Describe the emotion expressed in this image:  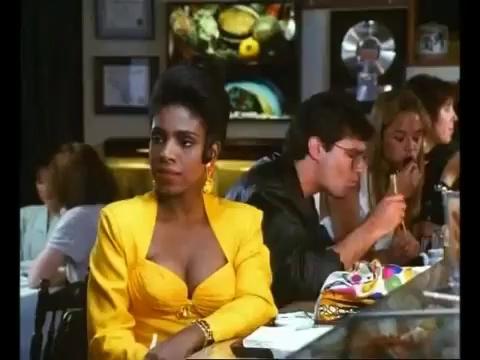
This person displays Fear, valence and arousal with high intensity.